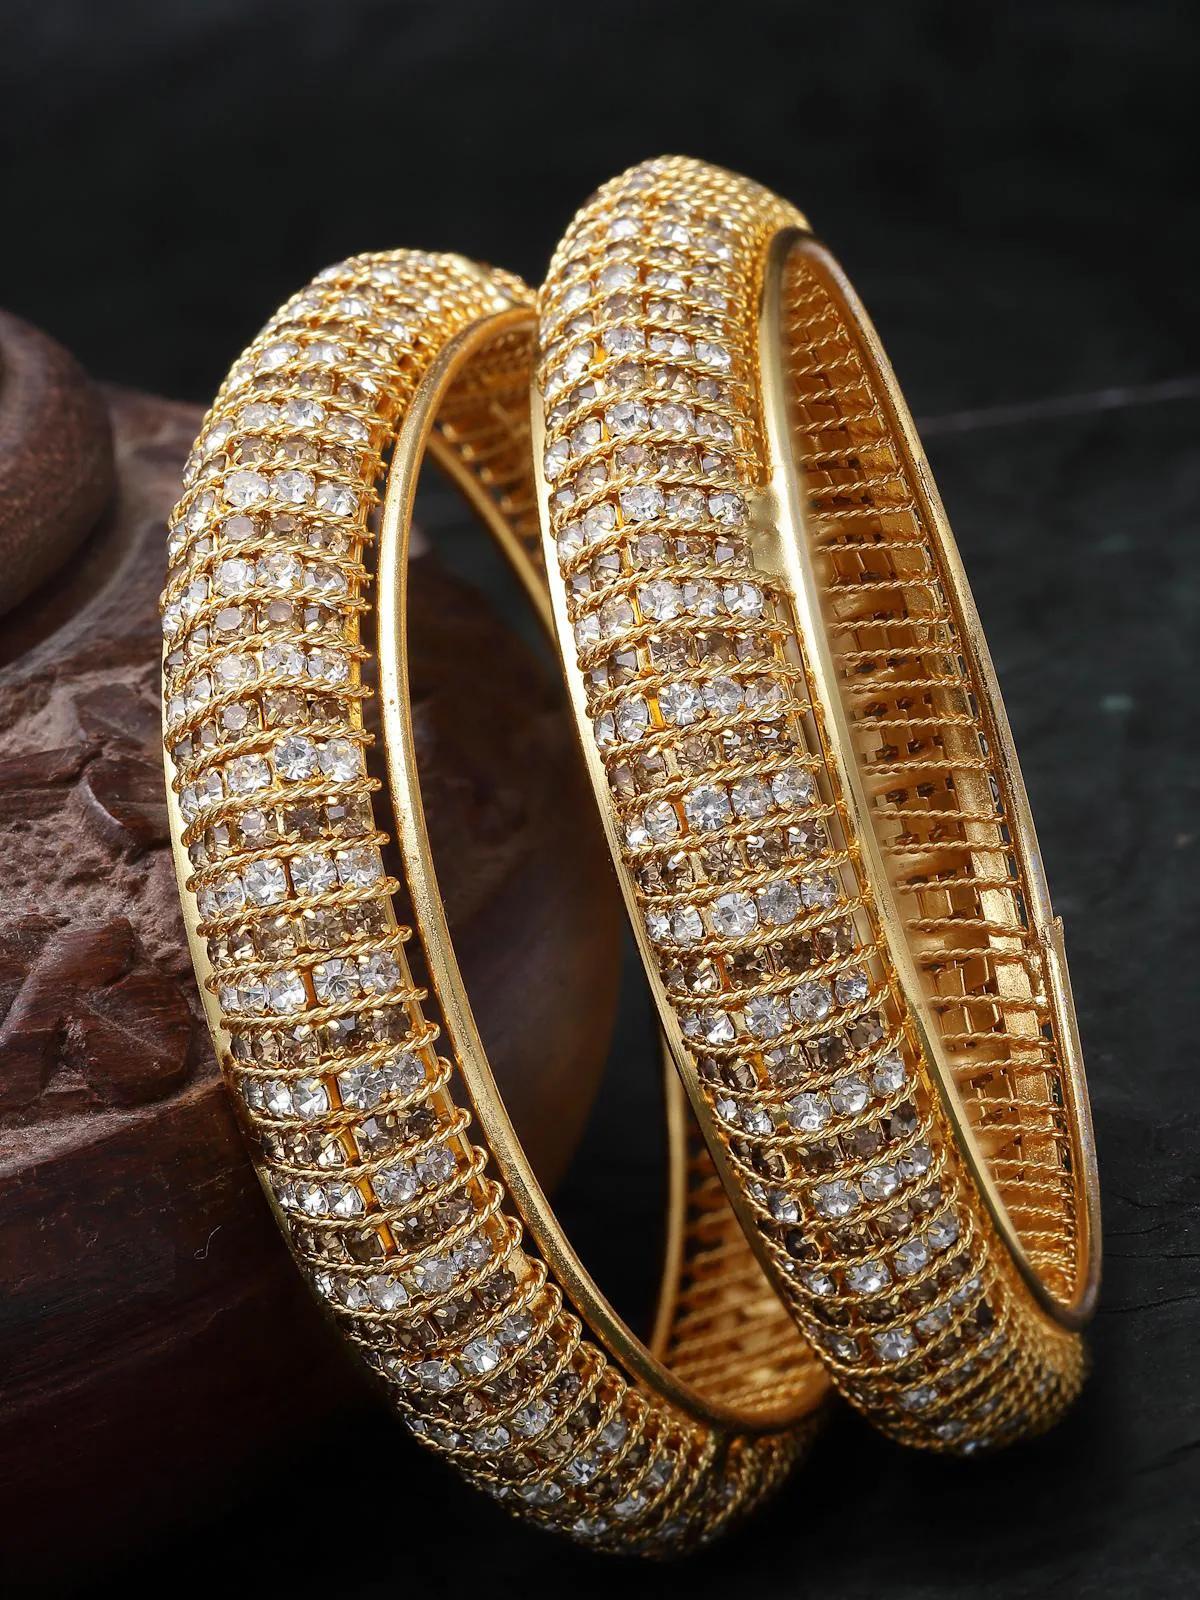
Sukkhi Exquisite Gold Tone Plated White AD Stones Studded Set of 2 Broad Bracelet Bangle Set Jewellery for Women & Girls|Latest Design|Birthday Anniversary Gift for Women|B105901_2.8
Type: Bracelets & Bangles
Brand: Sukkhi
Price: Rs. 466
 Indulge in the Sukkhi Exquisite Gold Tone Plated Broad Bracelet Bangle Set for Women & Girls. This set of two captivates with an exquisite display of white AD stones, showcasing the latest design trends. The gold-tone plated finish adds an opulent touch to any ensemble. Sized at 2.4, 2.6 and 2.8, these broad bracelets make for a perfect birthday or anniversary gift, celebrating contemporary elegance and timeless beauty for the special women in your life with a set that's both exquisite and versatile.Disclaimer:There may be slight variation in shade and colour due to photographic effects and monitor settings
Included: 2 Bangles